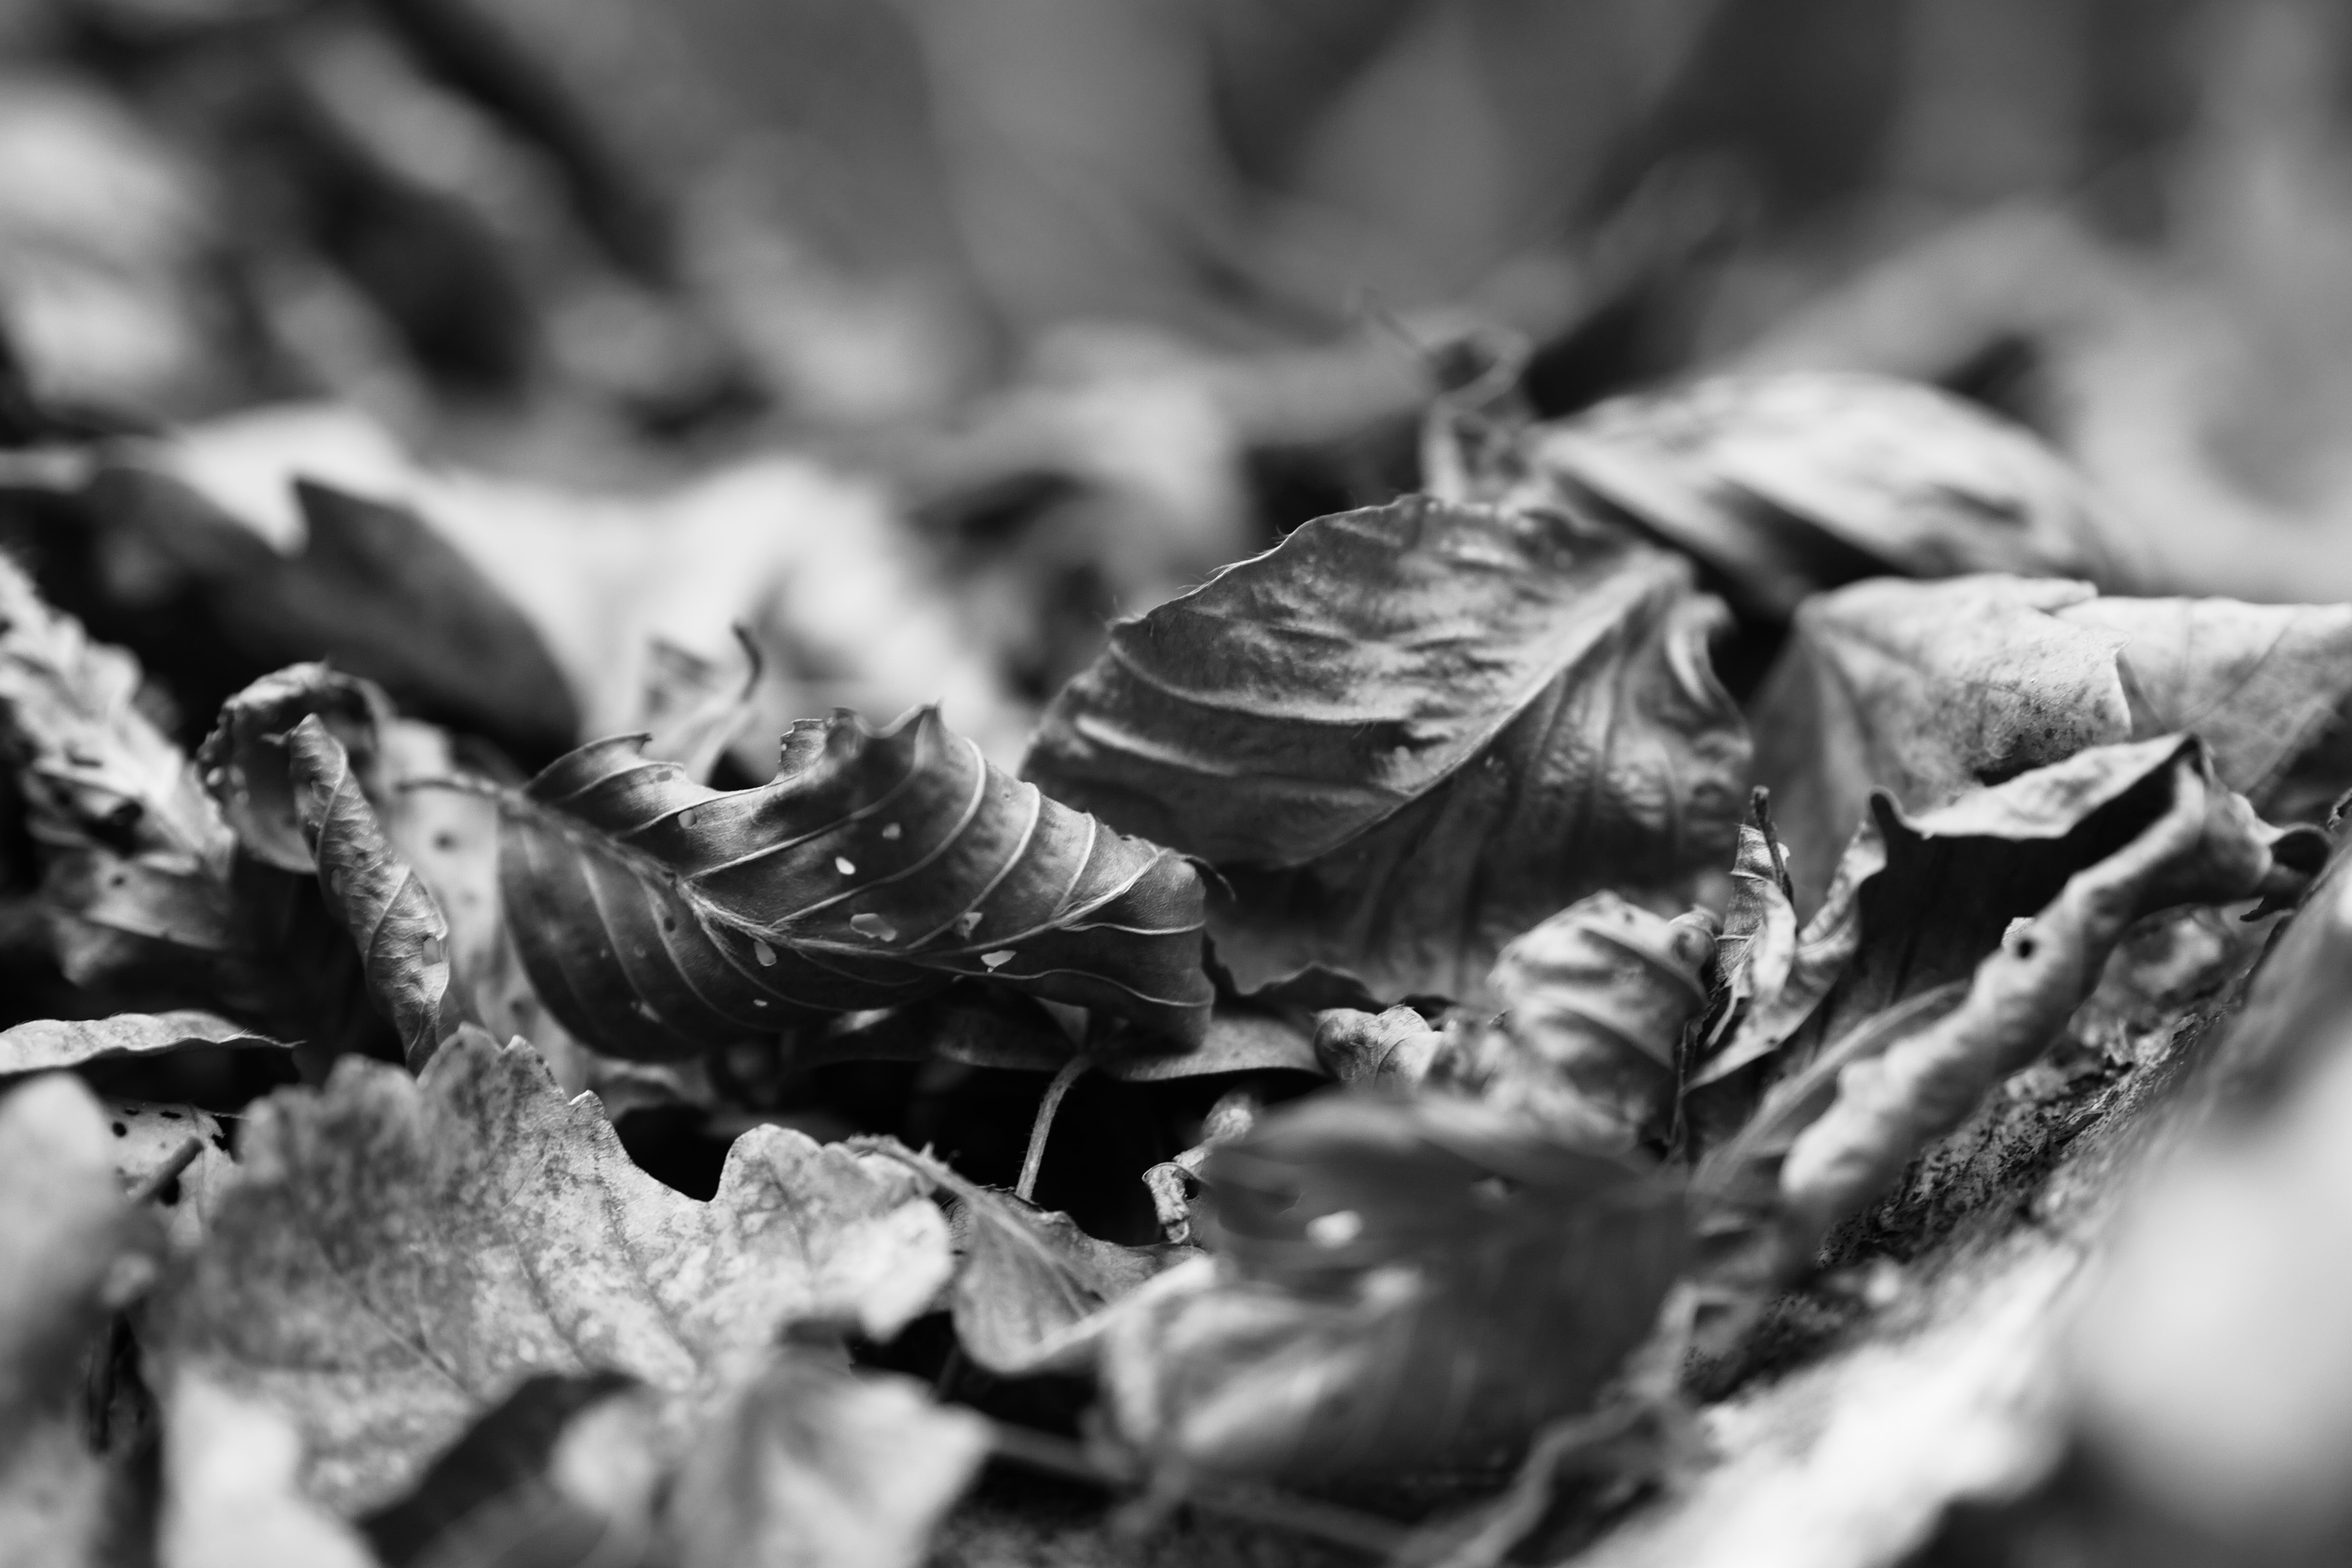
tree, nature, forest, branch, winter, black and white, plant, wood, white, photography, leaf, fall, flower, frost, black, monochrome, flora, season, close up, leaves, undergrowth, macro photography, monochrome photography